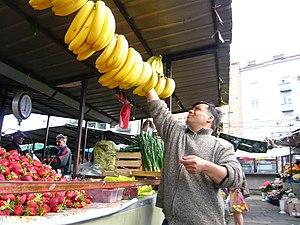
Gradske pijace est une entreprise publique de distribution qui gère les marchés de Belgrade, la capitale de la Serbie.